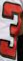
Number: 3